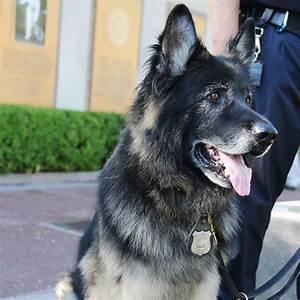
dog